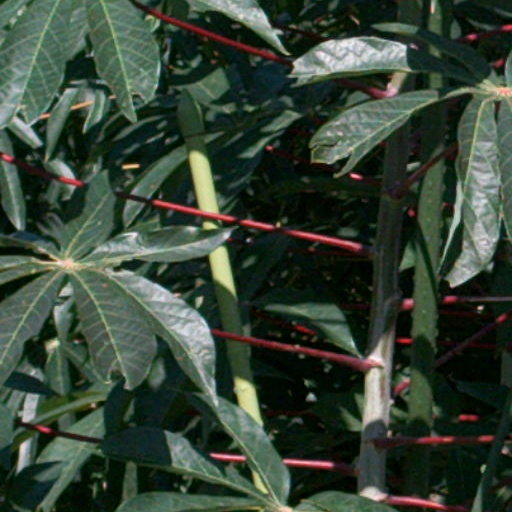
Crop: cassava